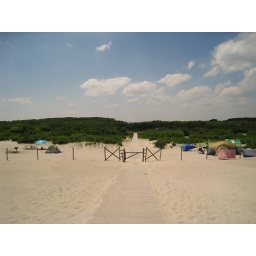
View from the dune: horse fence by our site